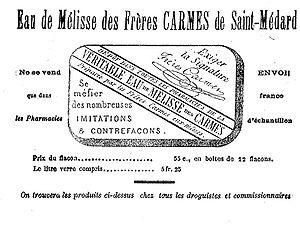
publicité eau des Carmes de saint Médard/
L'Eau de mélisse des Carmes Boyer est une préparation alcoolisée à base de mélisse et d'eau distillée. Elle est également nommée « eau de mélisse ». La recette comprend 23 ingrédients, 14 plantes et 9 épices, et de l'alcool à 80°. Sa recette et son flaconnage sont pratiquement inchangés depuis 1611. Marque protégée, puis déposée, elle est vendue principalement en pharmacie.